Charles Burton (judge)

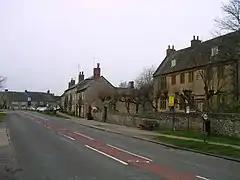
Aynho, Northamptonshire, Burton's birthplace

He was born at Aynho in Northamptonshire, second son of Francis Burton and Anna Singer. The Burton family were originally from Leicestershire. His brother Edmund, a solicitor who practised in Daventry, had several children, including Sir William Westbrooke